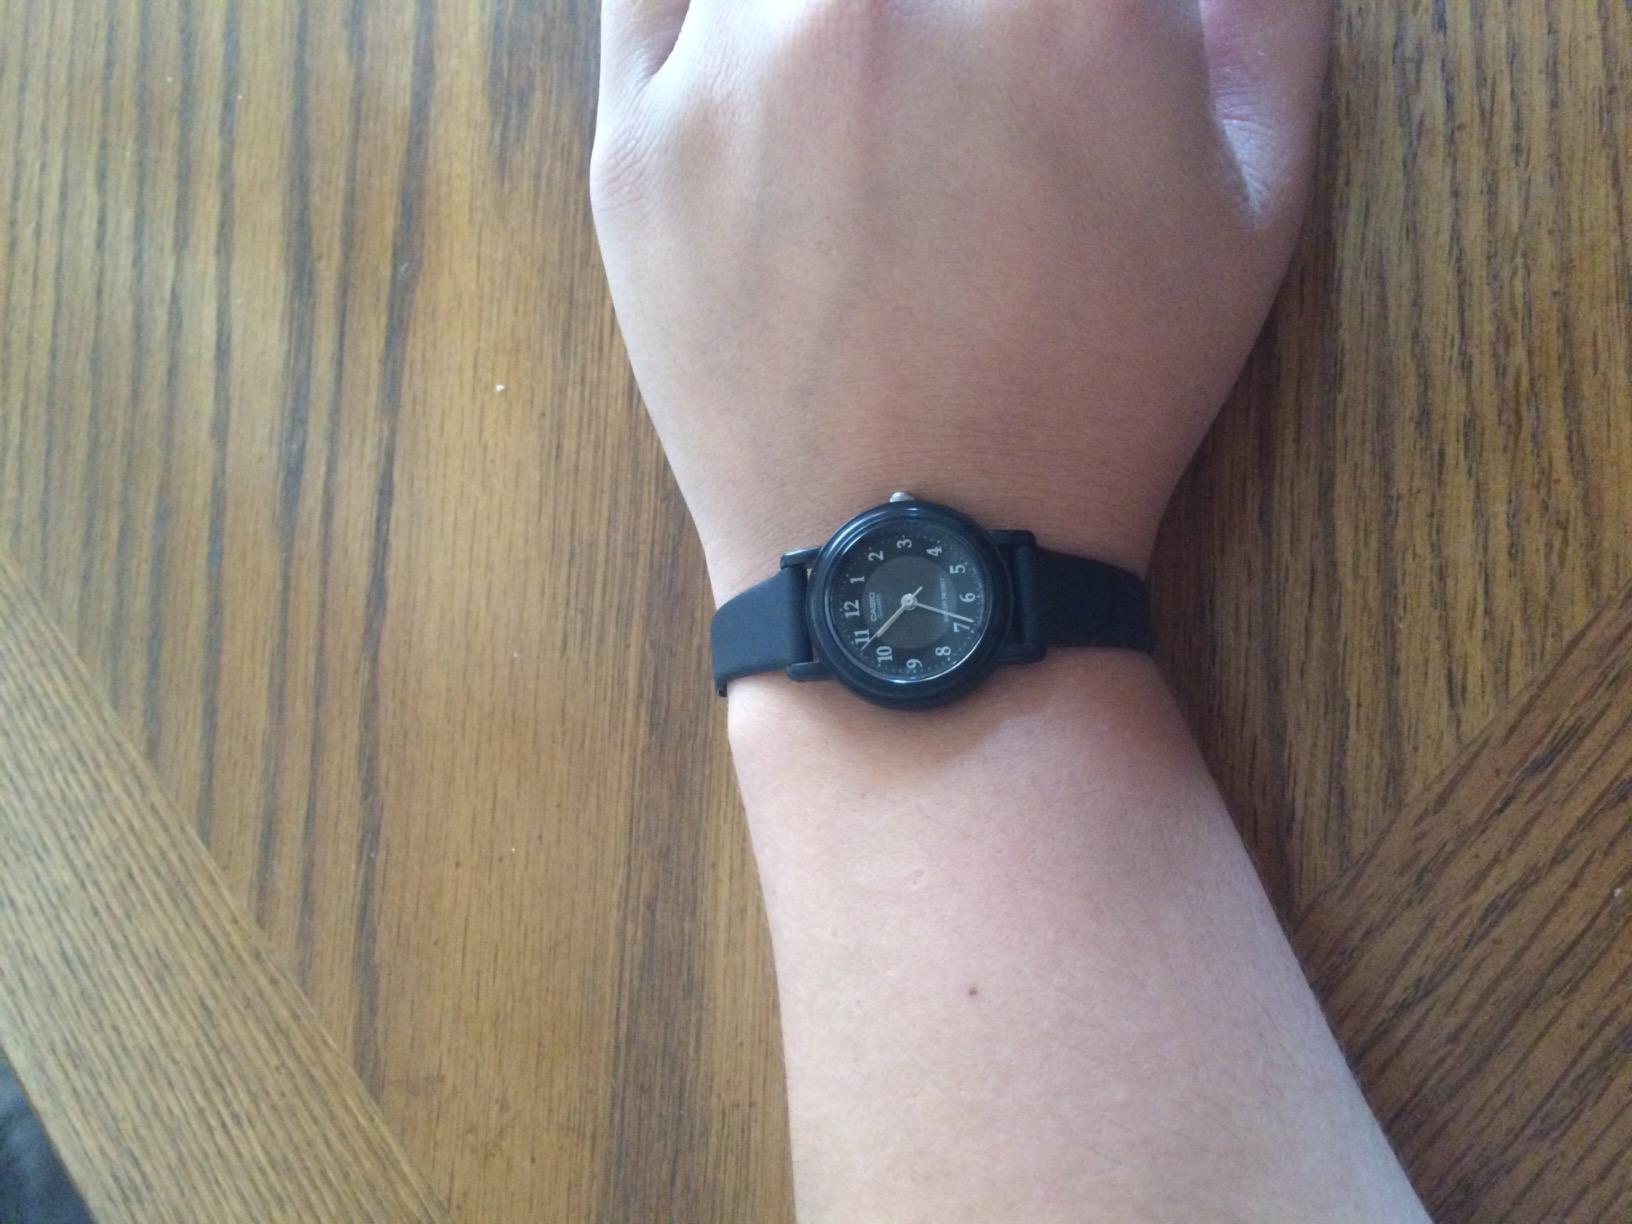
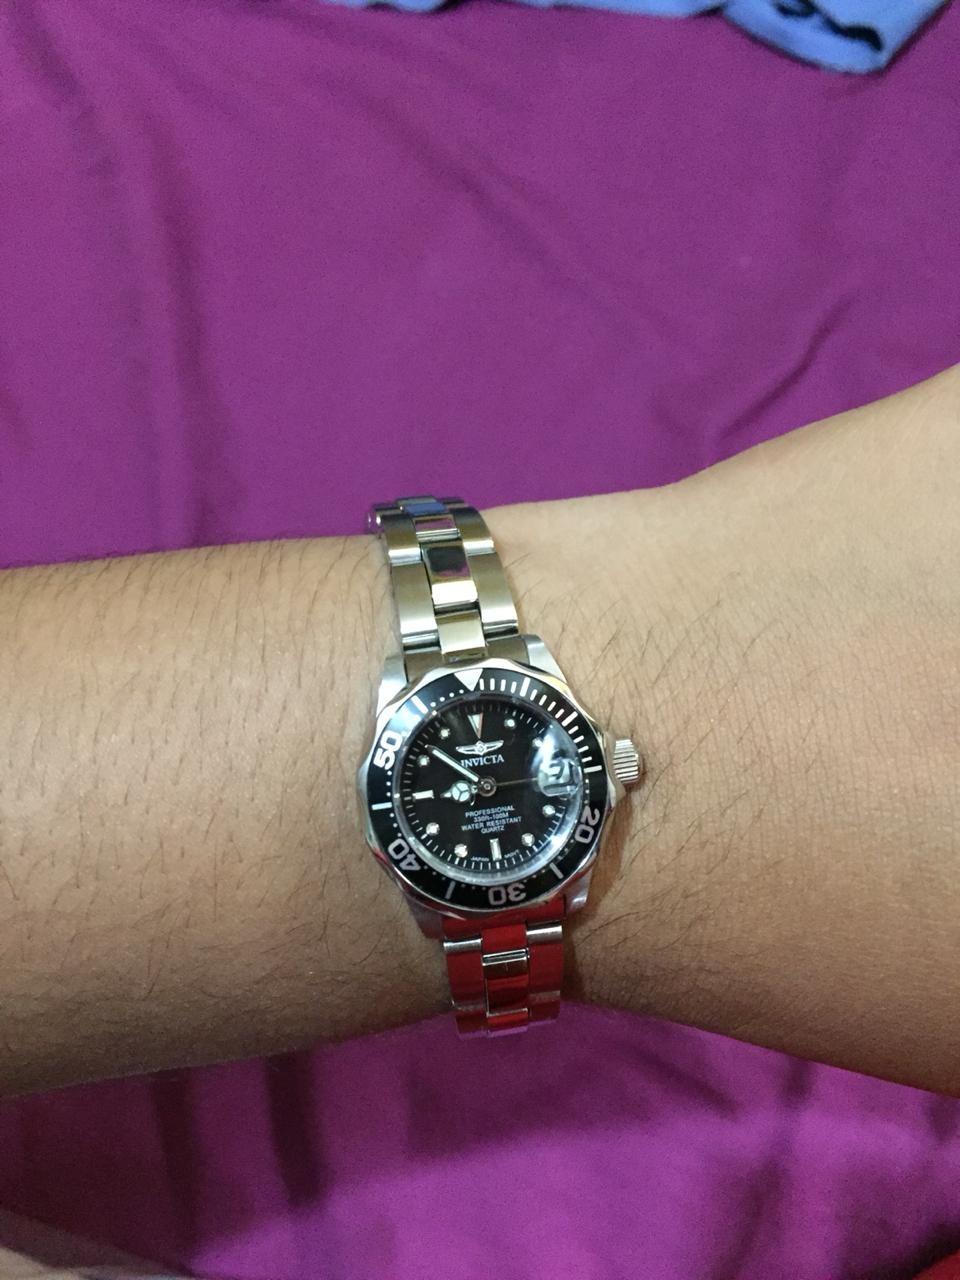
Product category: accessories_watch
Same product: no